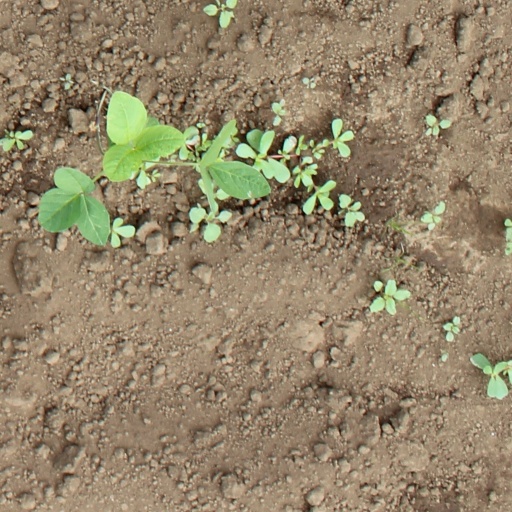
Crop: soybean